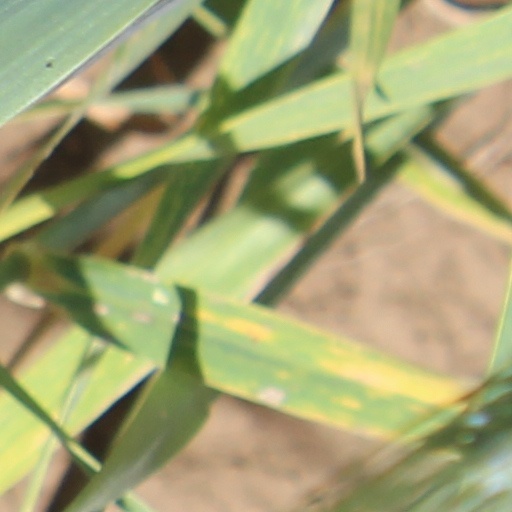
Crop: wheat